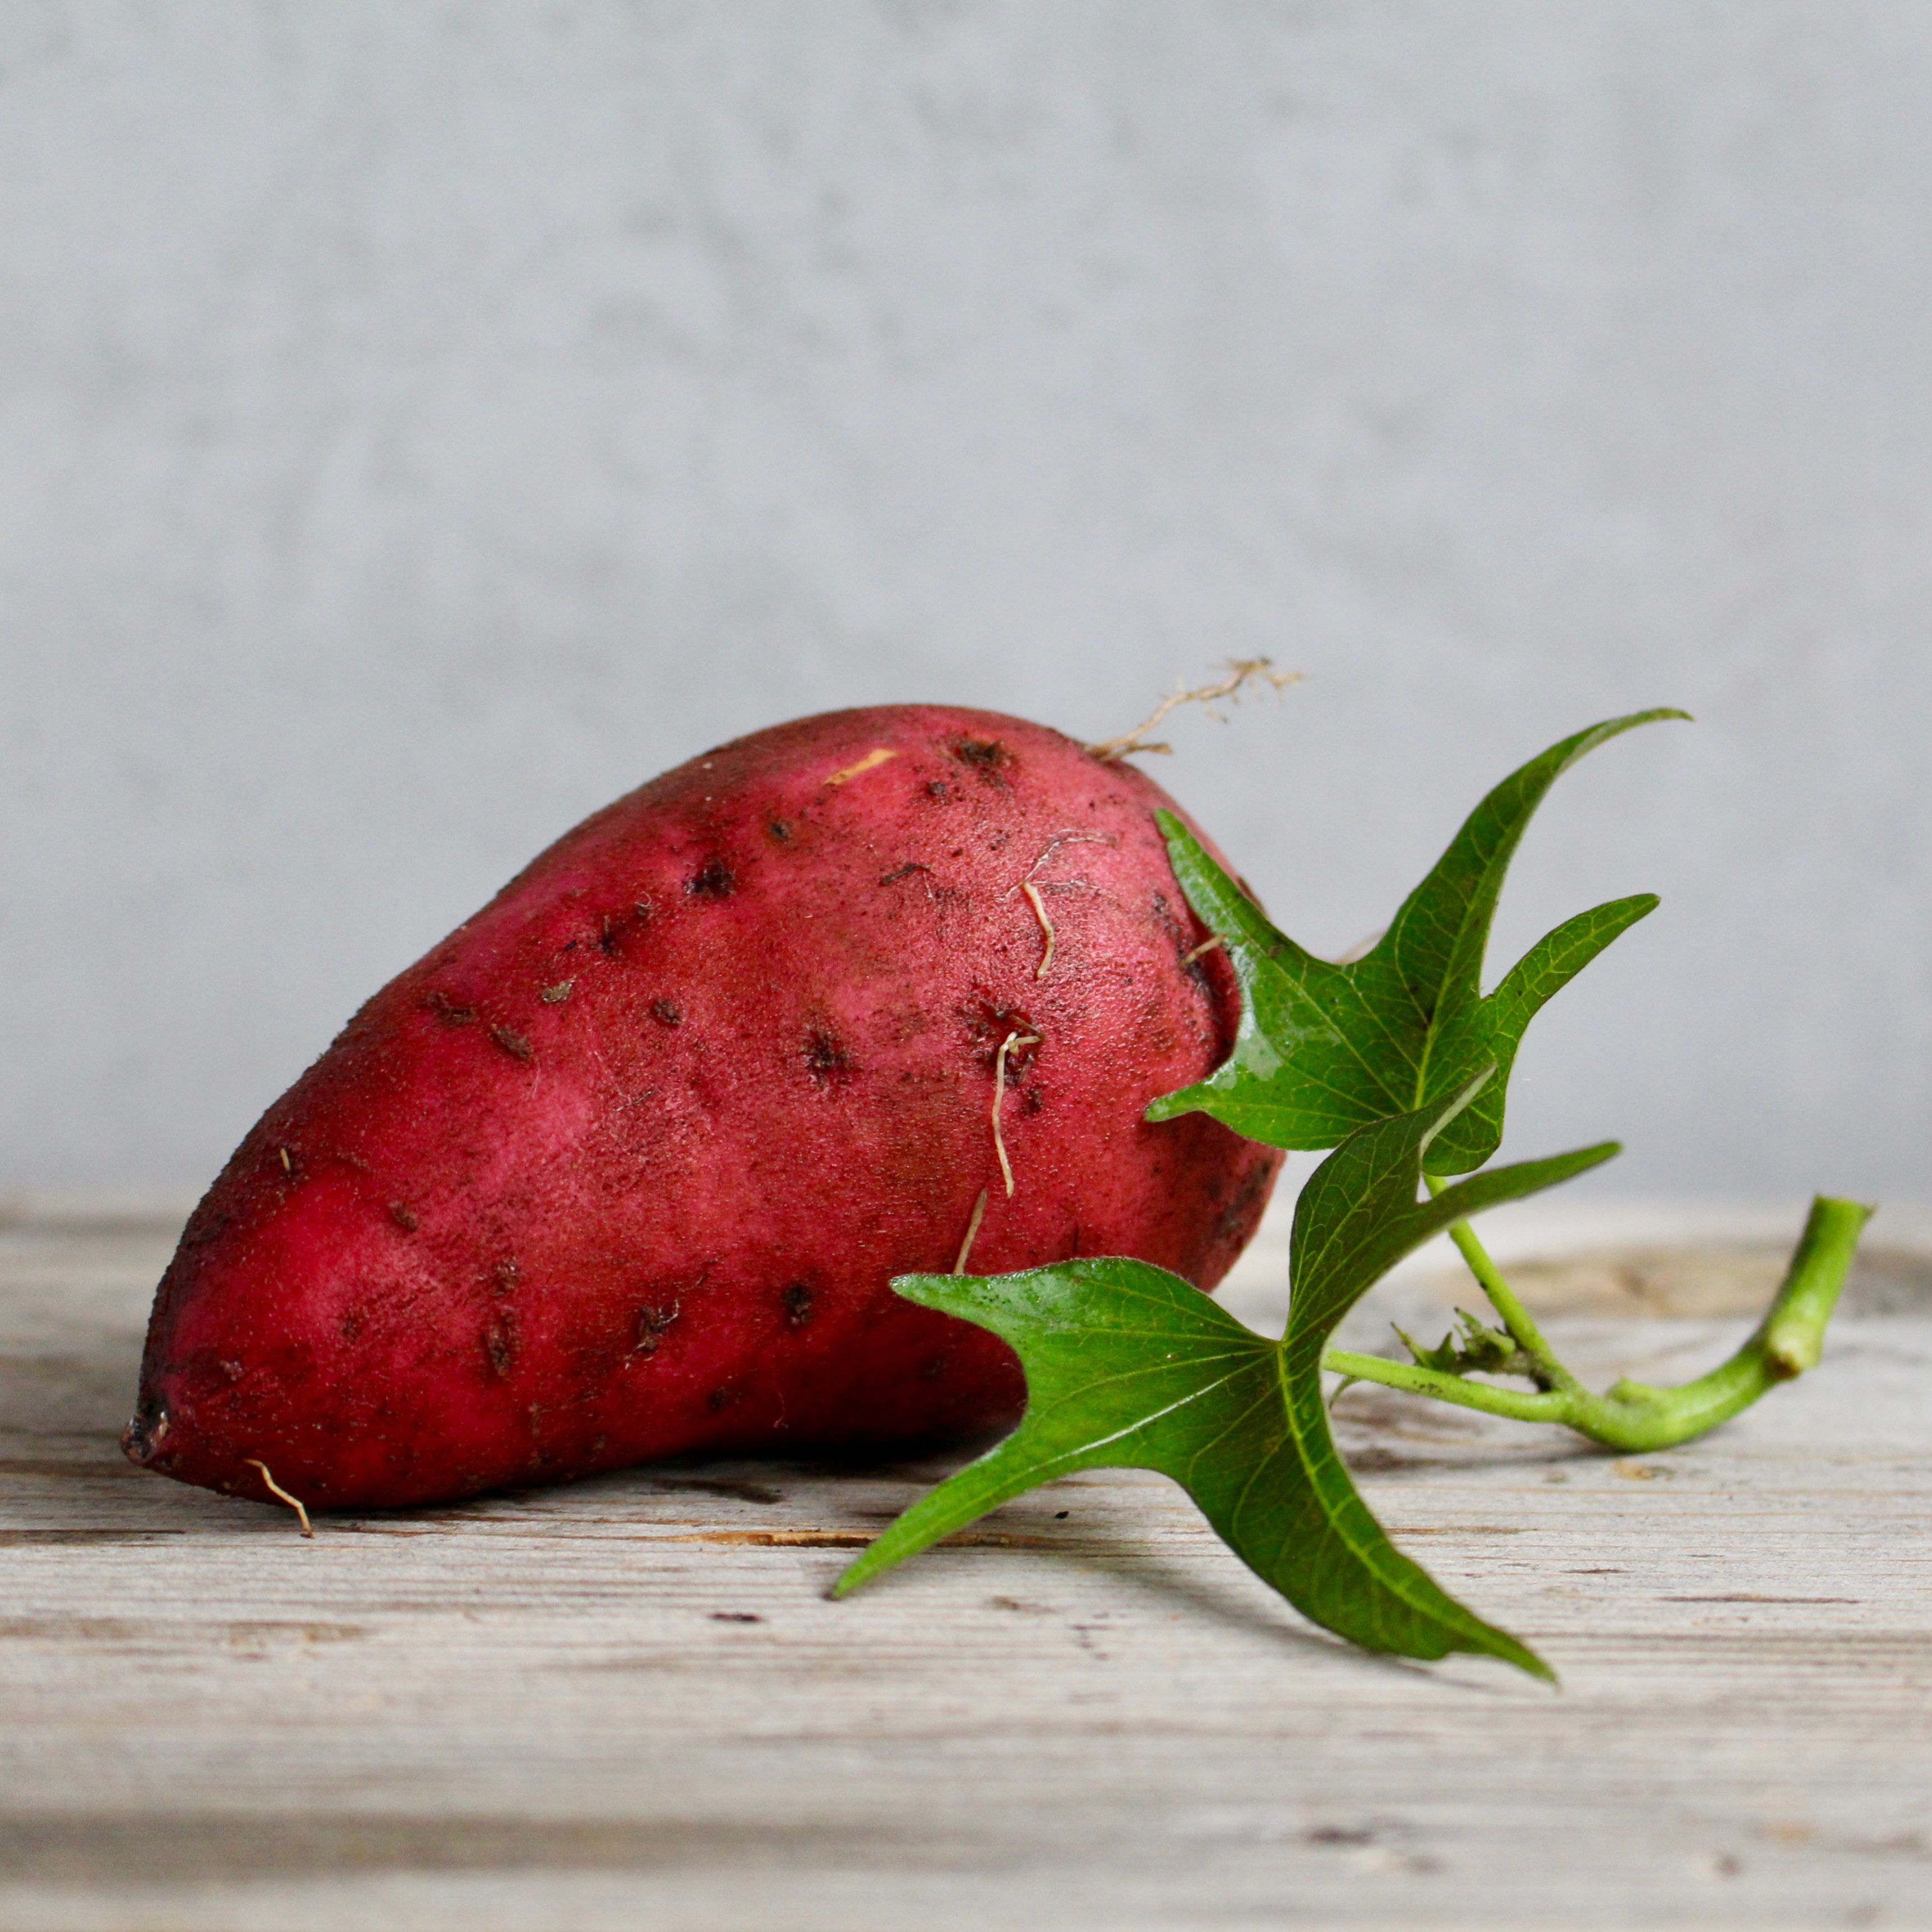
food, red, produce, plant, vegetable, fruit, land plant, strawberry, strawberries, flowering plant, radish